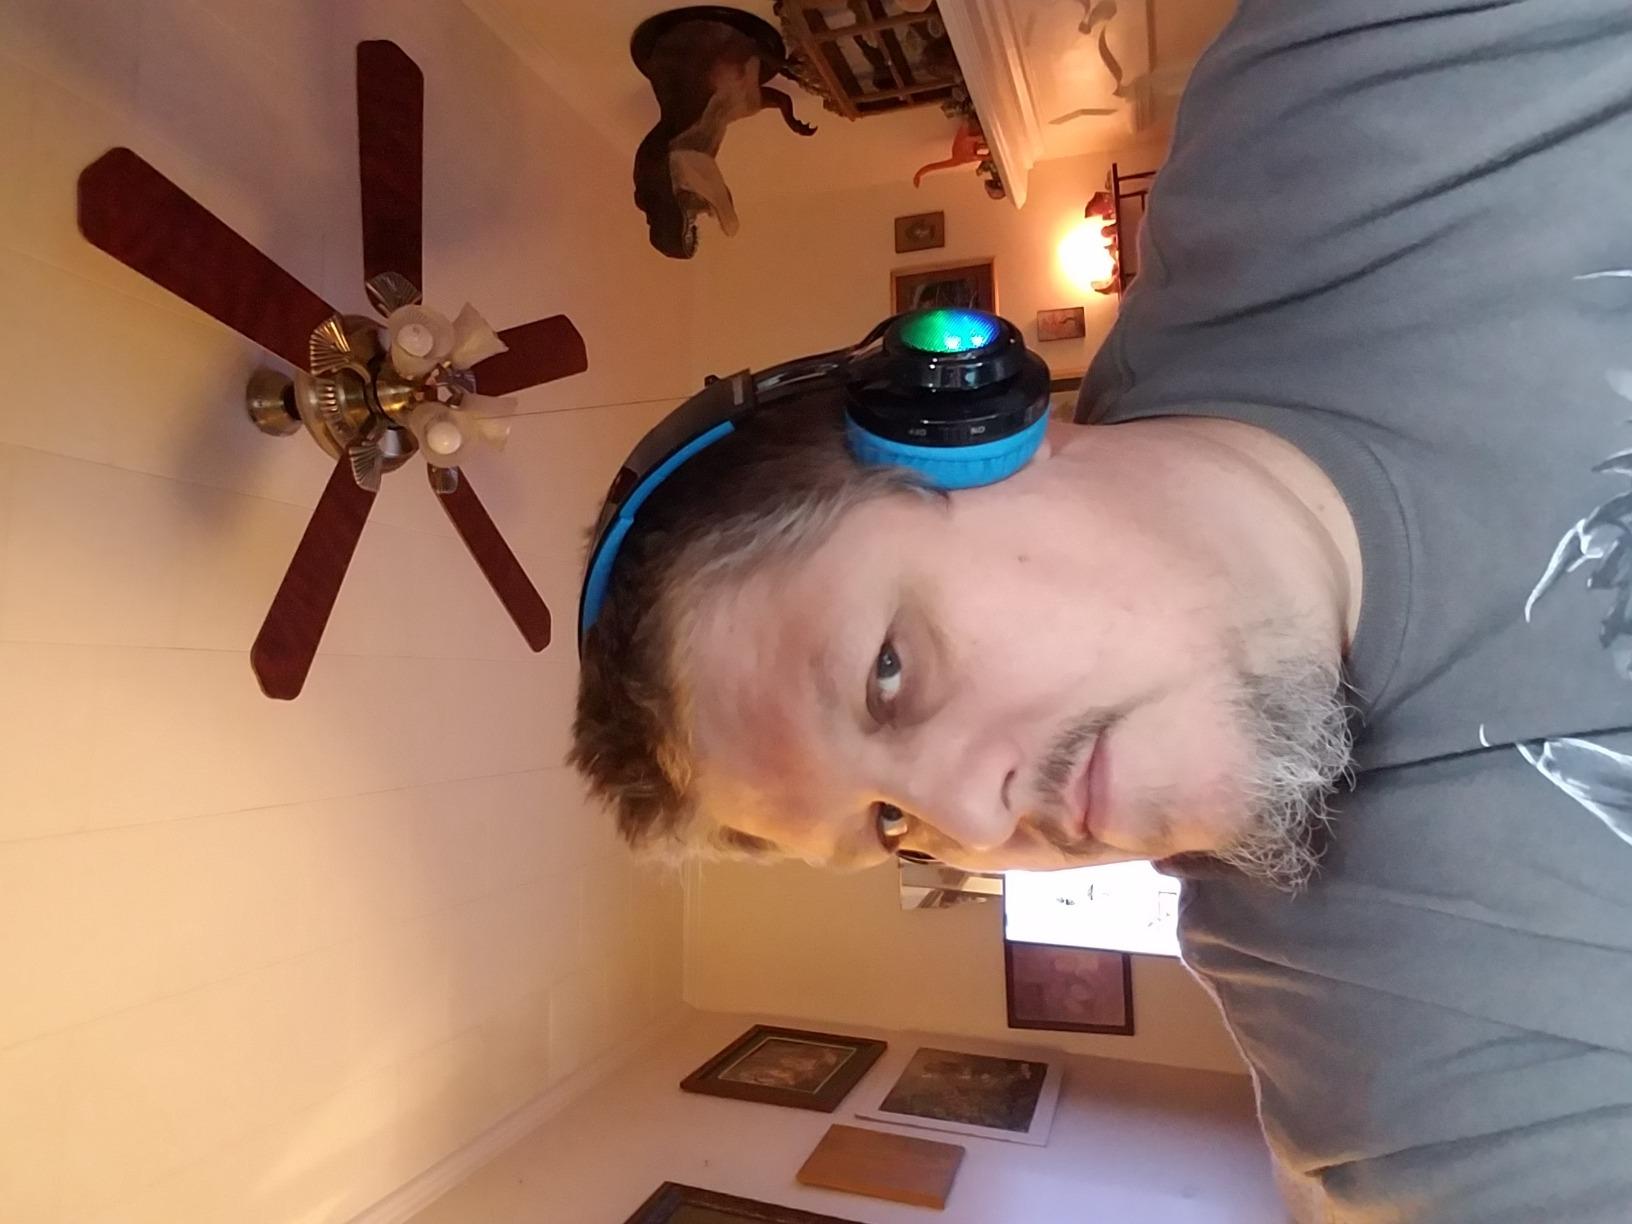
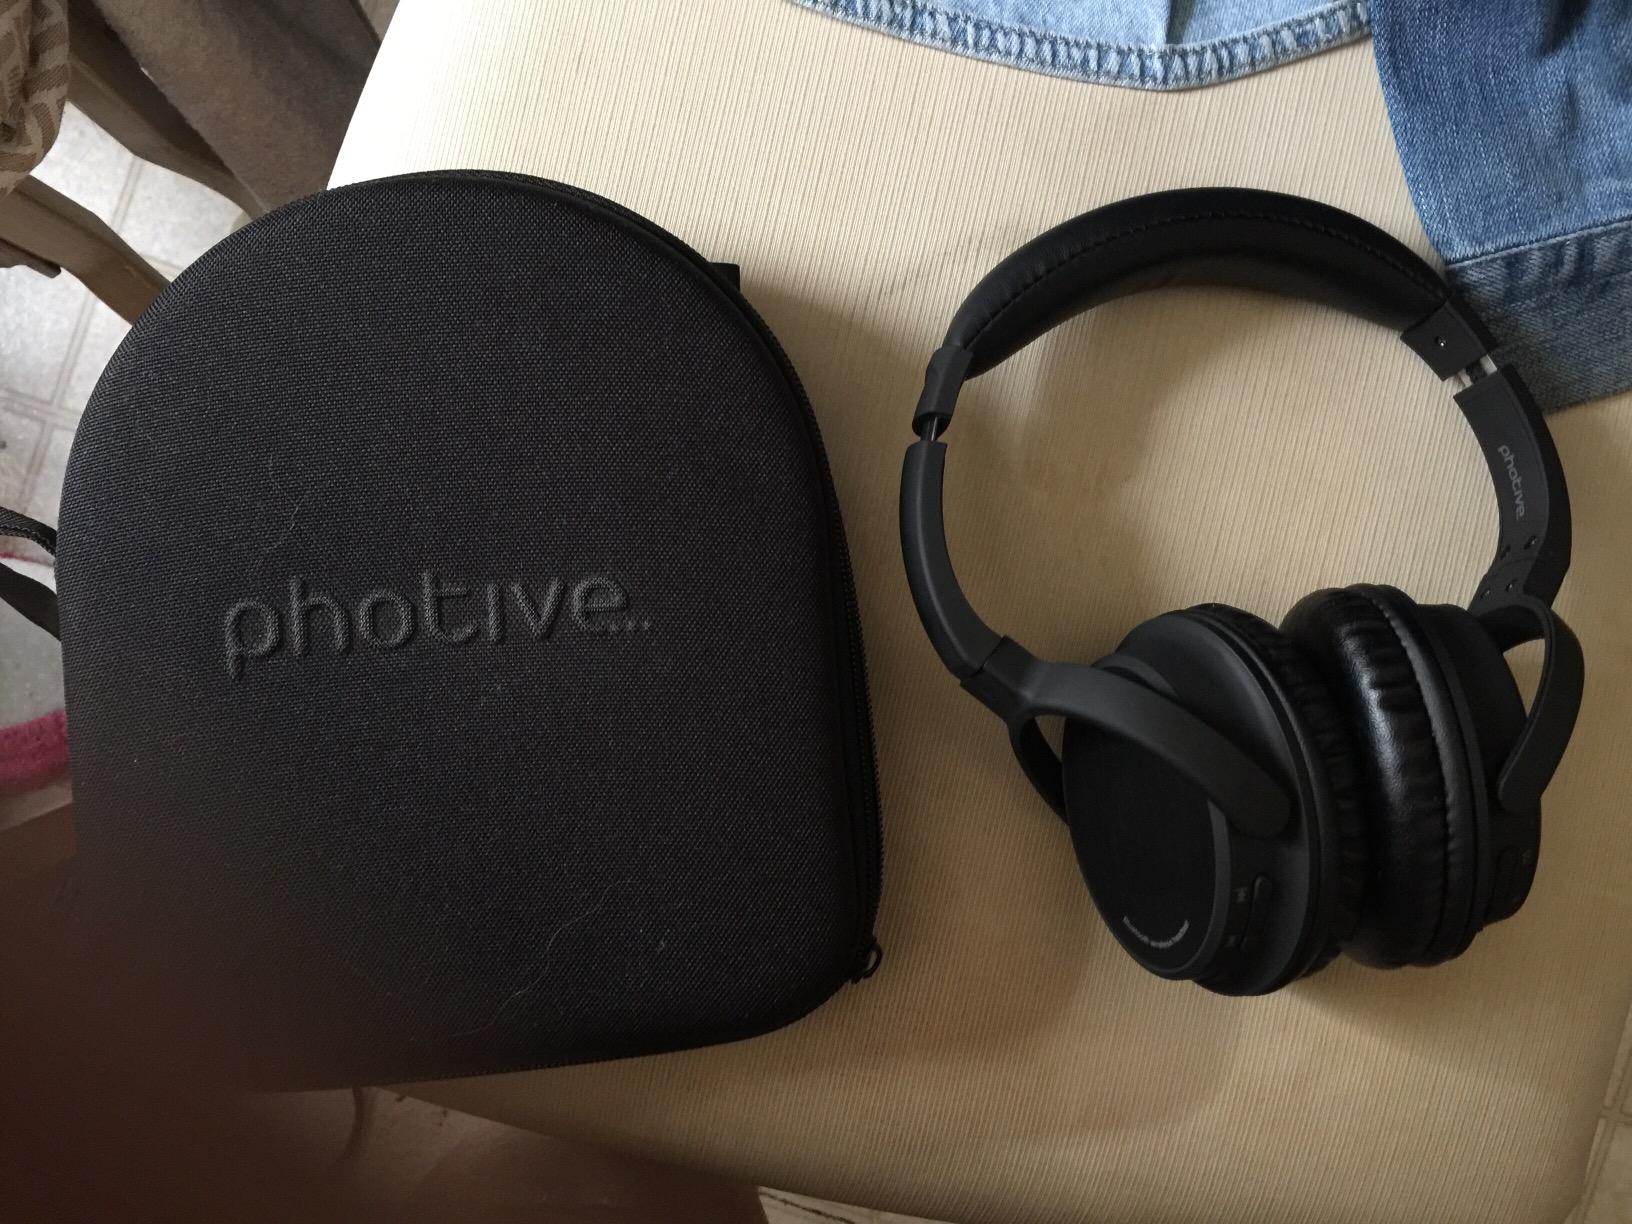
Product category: headphones
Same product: no